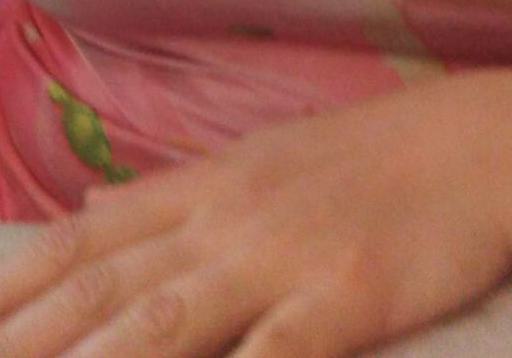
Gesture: no_gesture